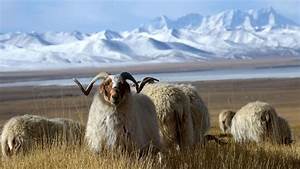
Label: sheep